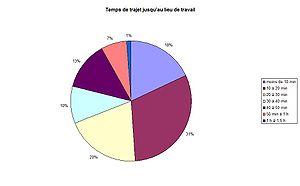
Temps de trajet jusqu'au lieu de travail pour les habitants de Dudley (Gé&amp
Dudley est une ville du comté de Laurens, Géorgie, États-Unis. Sa population s'élevait à 524 habitants lors du recensement de juillet 2008. Elle fait partie de la zone statistique micropolitaine de Dublin.